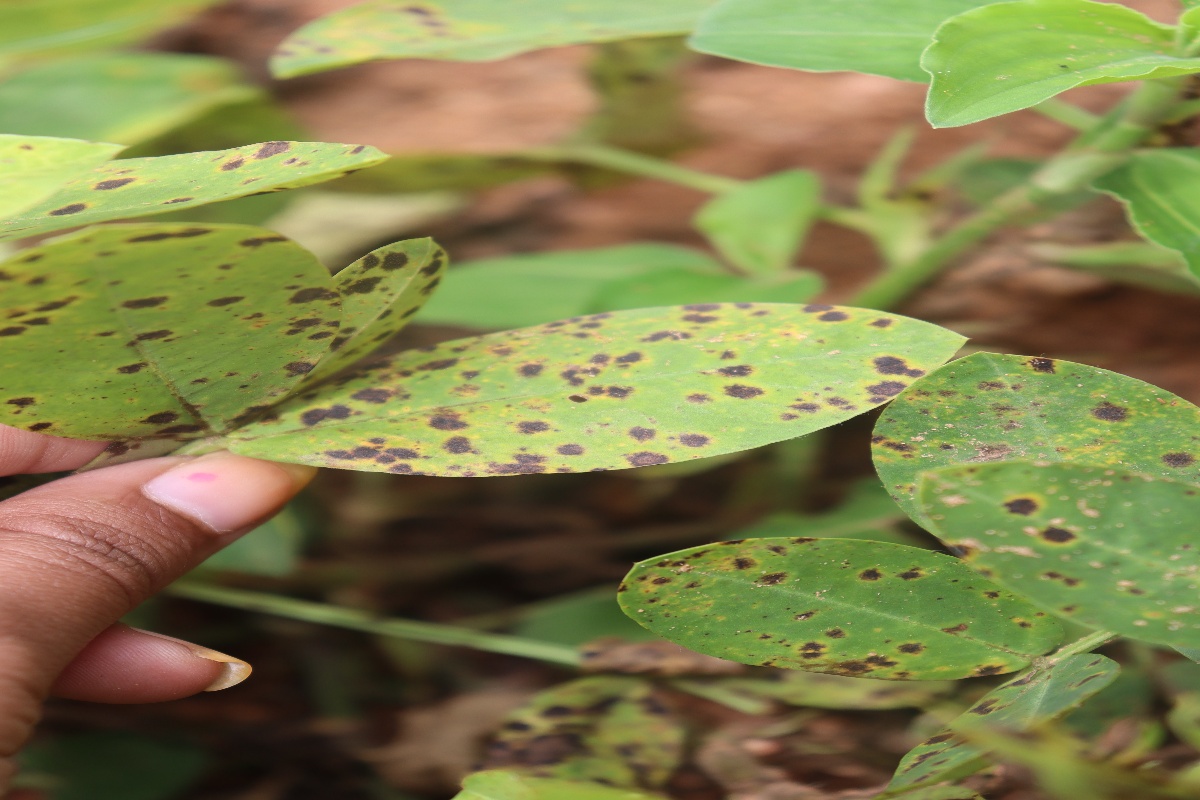
Label: late leaf spot